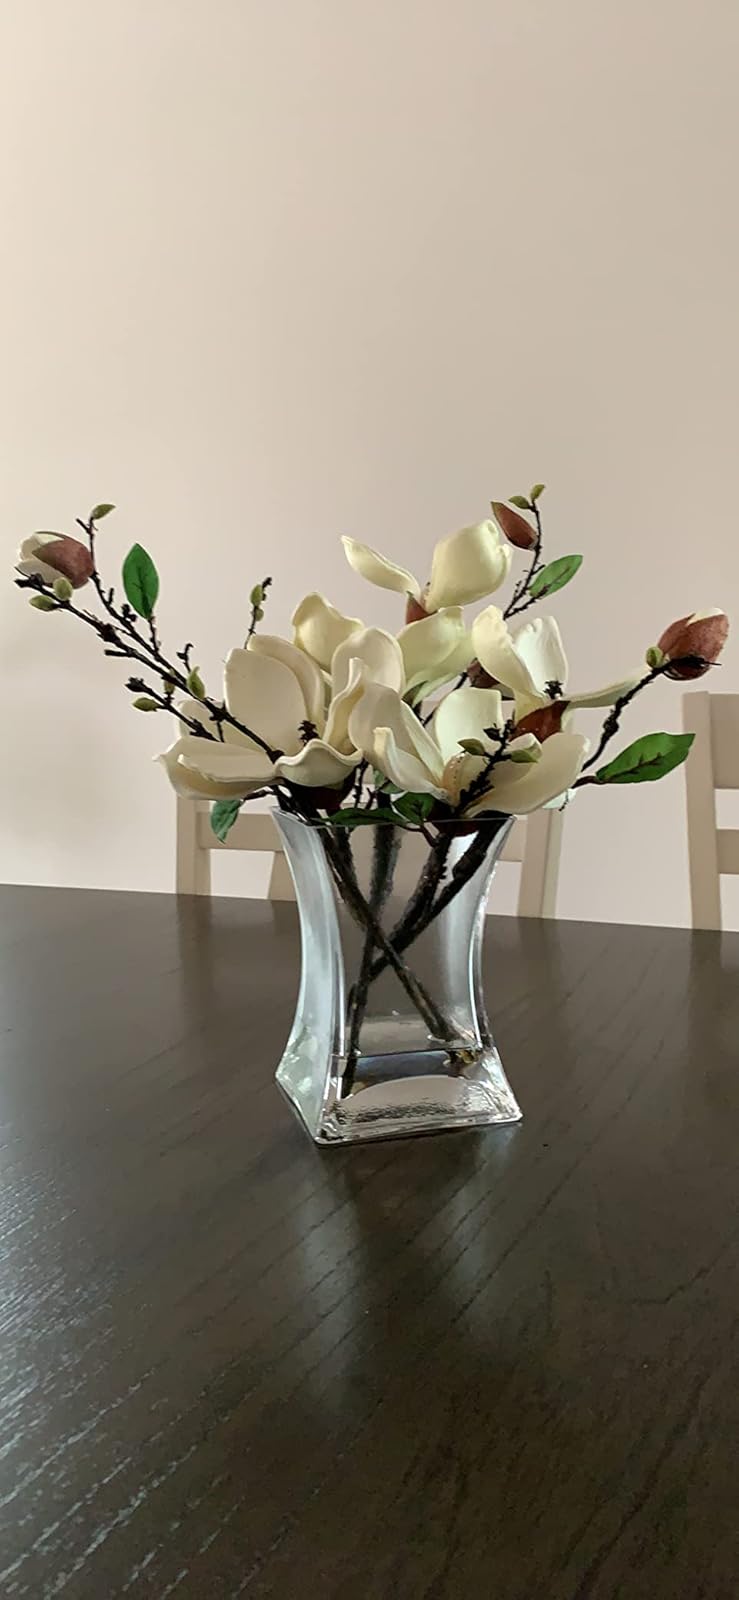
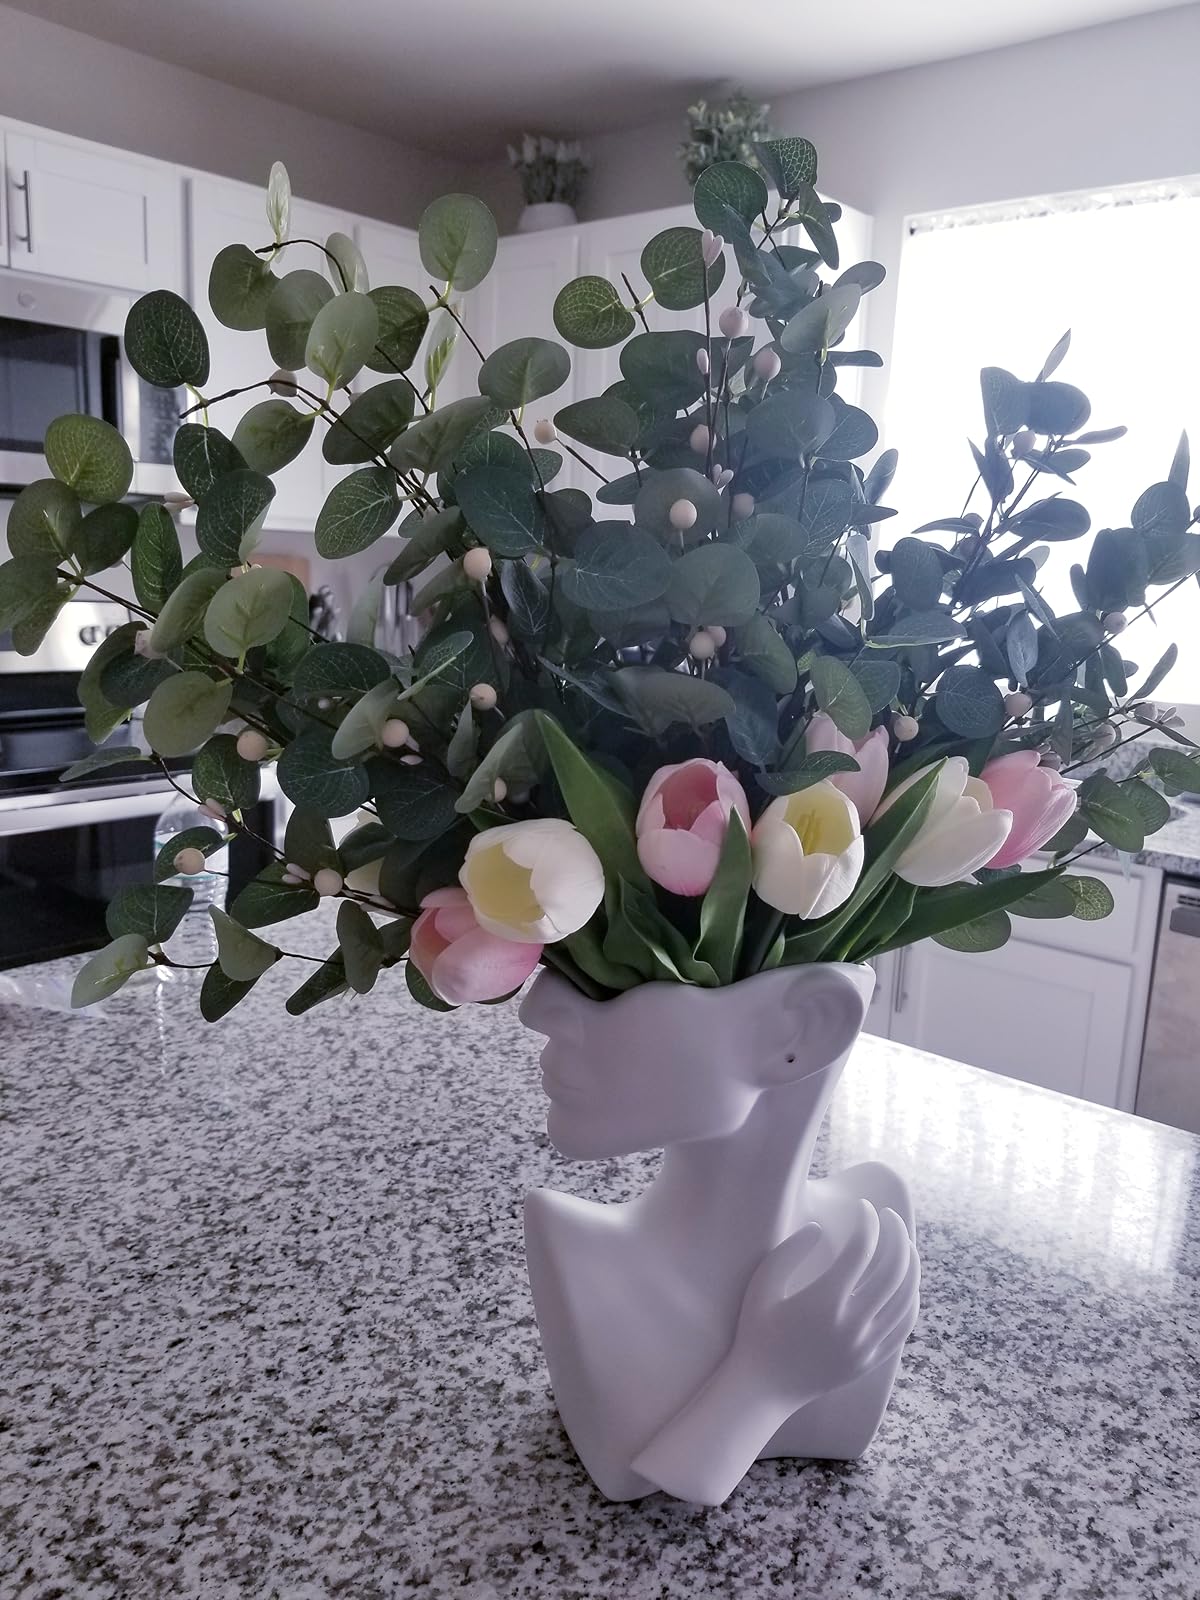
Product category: vase
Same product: no